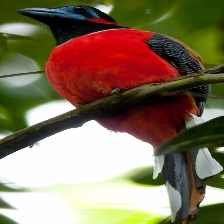
Species: RED NAPED TROGON
Scientific name: HARPACTES KASUMBA